Stephen Farrow

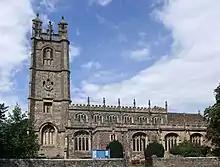
The Reverend John Suddards was the vicar at the Church of St Mary the Virgin in Thornbury.

On 4 January 2012, Farrow broke into Betty Yates' isolated cottage and killed her by stabbing her in the neck. Detectives suspected that she had been beaten with her walking stick before her death. Crimestoppers offered a reward of £10,000 for information on the murder, and new leads were investigated after the crime was featured on BBC One's "Crimewatch". Yates and Farrow were acquainted.